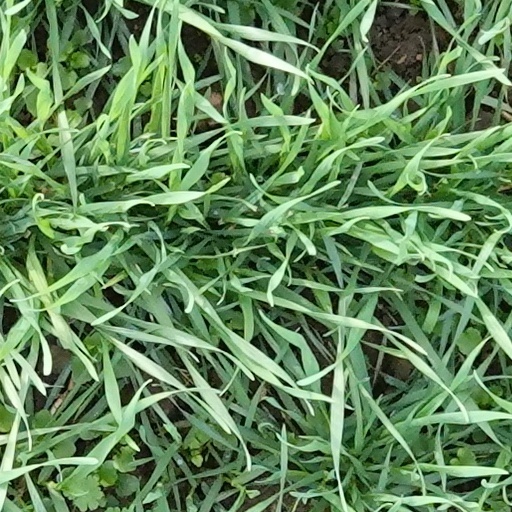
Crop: wheat